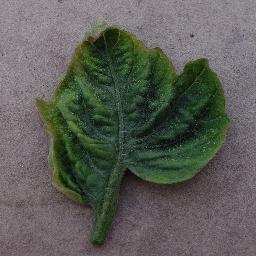
Label: Tomato___Tomato_Yellow_Leaf_Curl_Virus